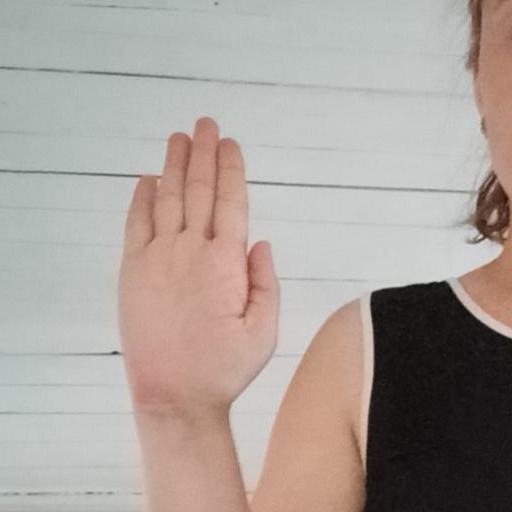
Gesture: stop